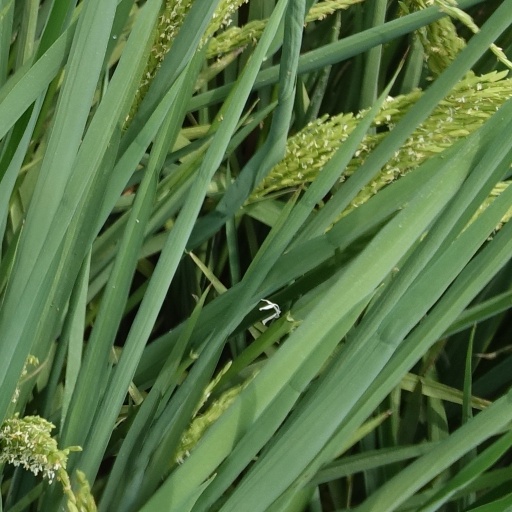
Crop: rice